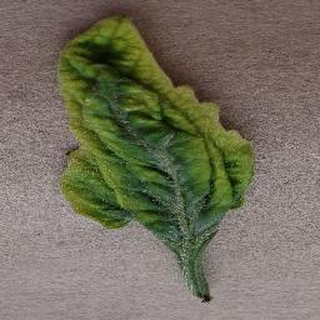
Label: tomato_yellow_leaf_curl_virus